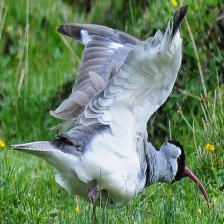
Species: IBISBILL
Scientific name: IBIDORHYNCHA STRUTHERSII